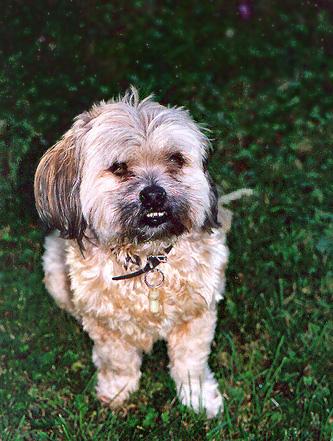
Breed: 361-n000123-Shih_Tzu